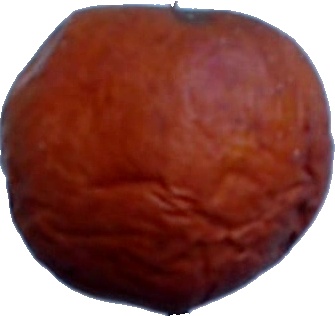
Label: apple_rotten_1